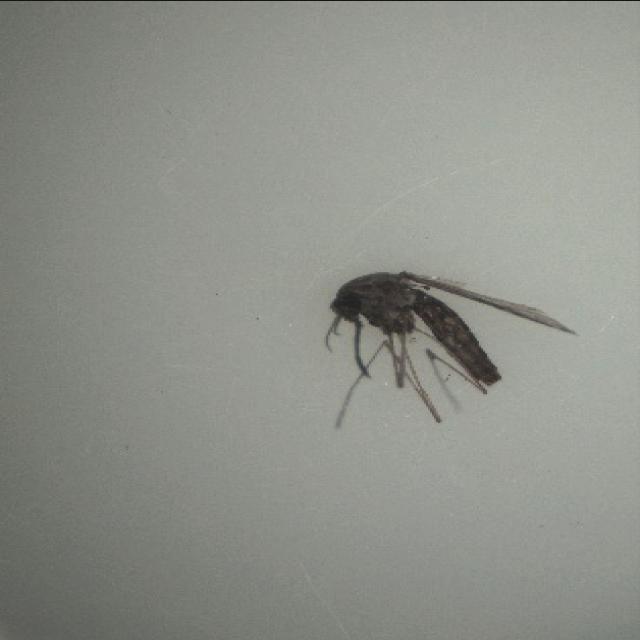
Species: anopheles_sinensis